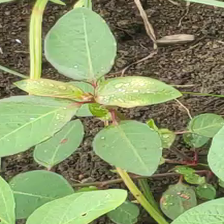
Weed species: Moti_dudhi(Euphorbia_geneculata_L)